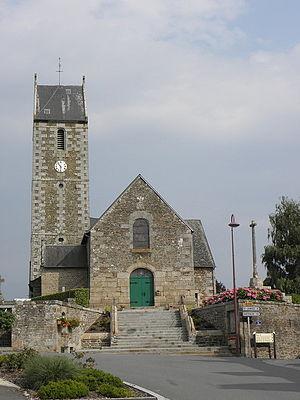
Façade occidentale de l'église Saint-Pierre à Argouges (50).
Argouges est une ancienne commune française, située dans le département de la Manche en région Normandie, peuplée de 513 habitants, devenue le 1ᵉʳ janvier 2017 une commune déléguée au sein de la commune nouvelle de Saint-James.